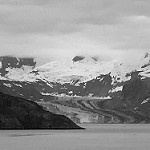
Label: B & W